Game Theory (band)

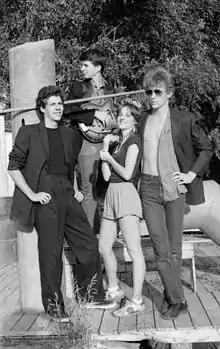
First Game Theory line-up, Davis, CA, 1982. L-R: Irwin, Juhos, N. Becker, Miller.

By mid-1982, Scott Miller had assembled the first iteration of Game Theory, with himself as lead guitarist and vocalist. The group consisted of Miller, Nancy Becker (keyboards, vocals), Fred Juhos (bass, guitar, vocals), and Michael Irwin (drums).